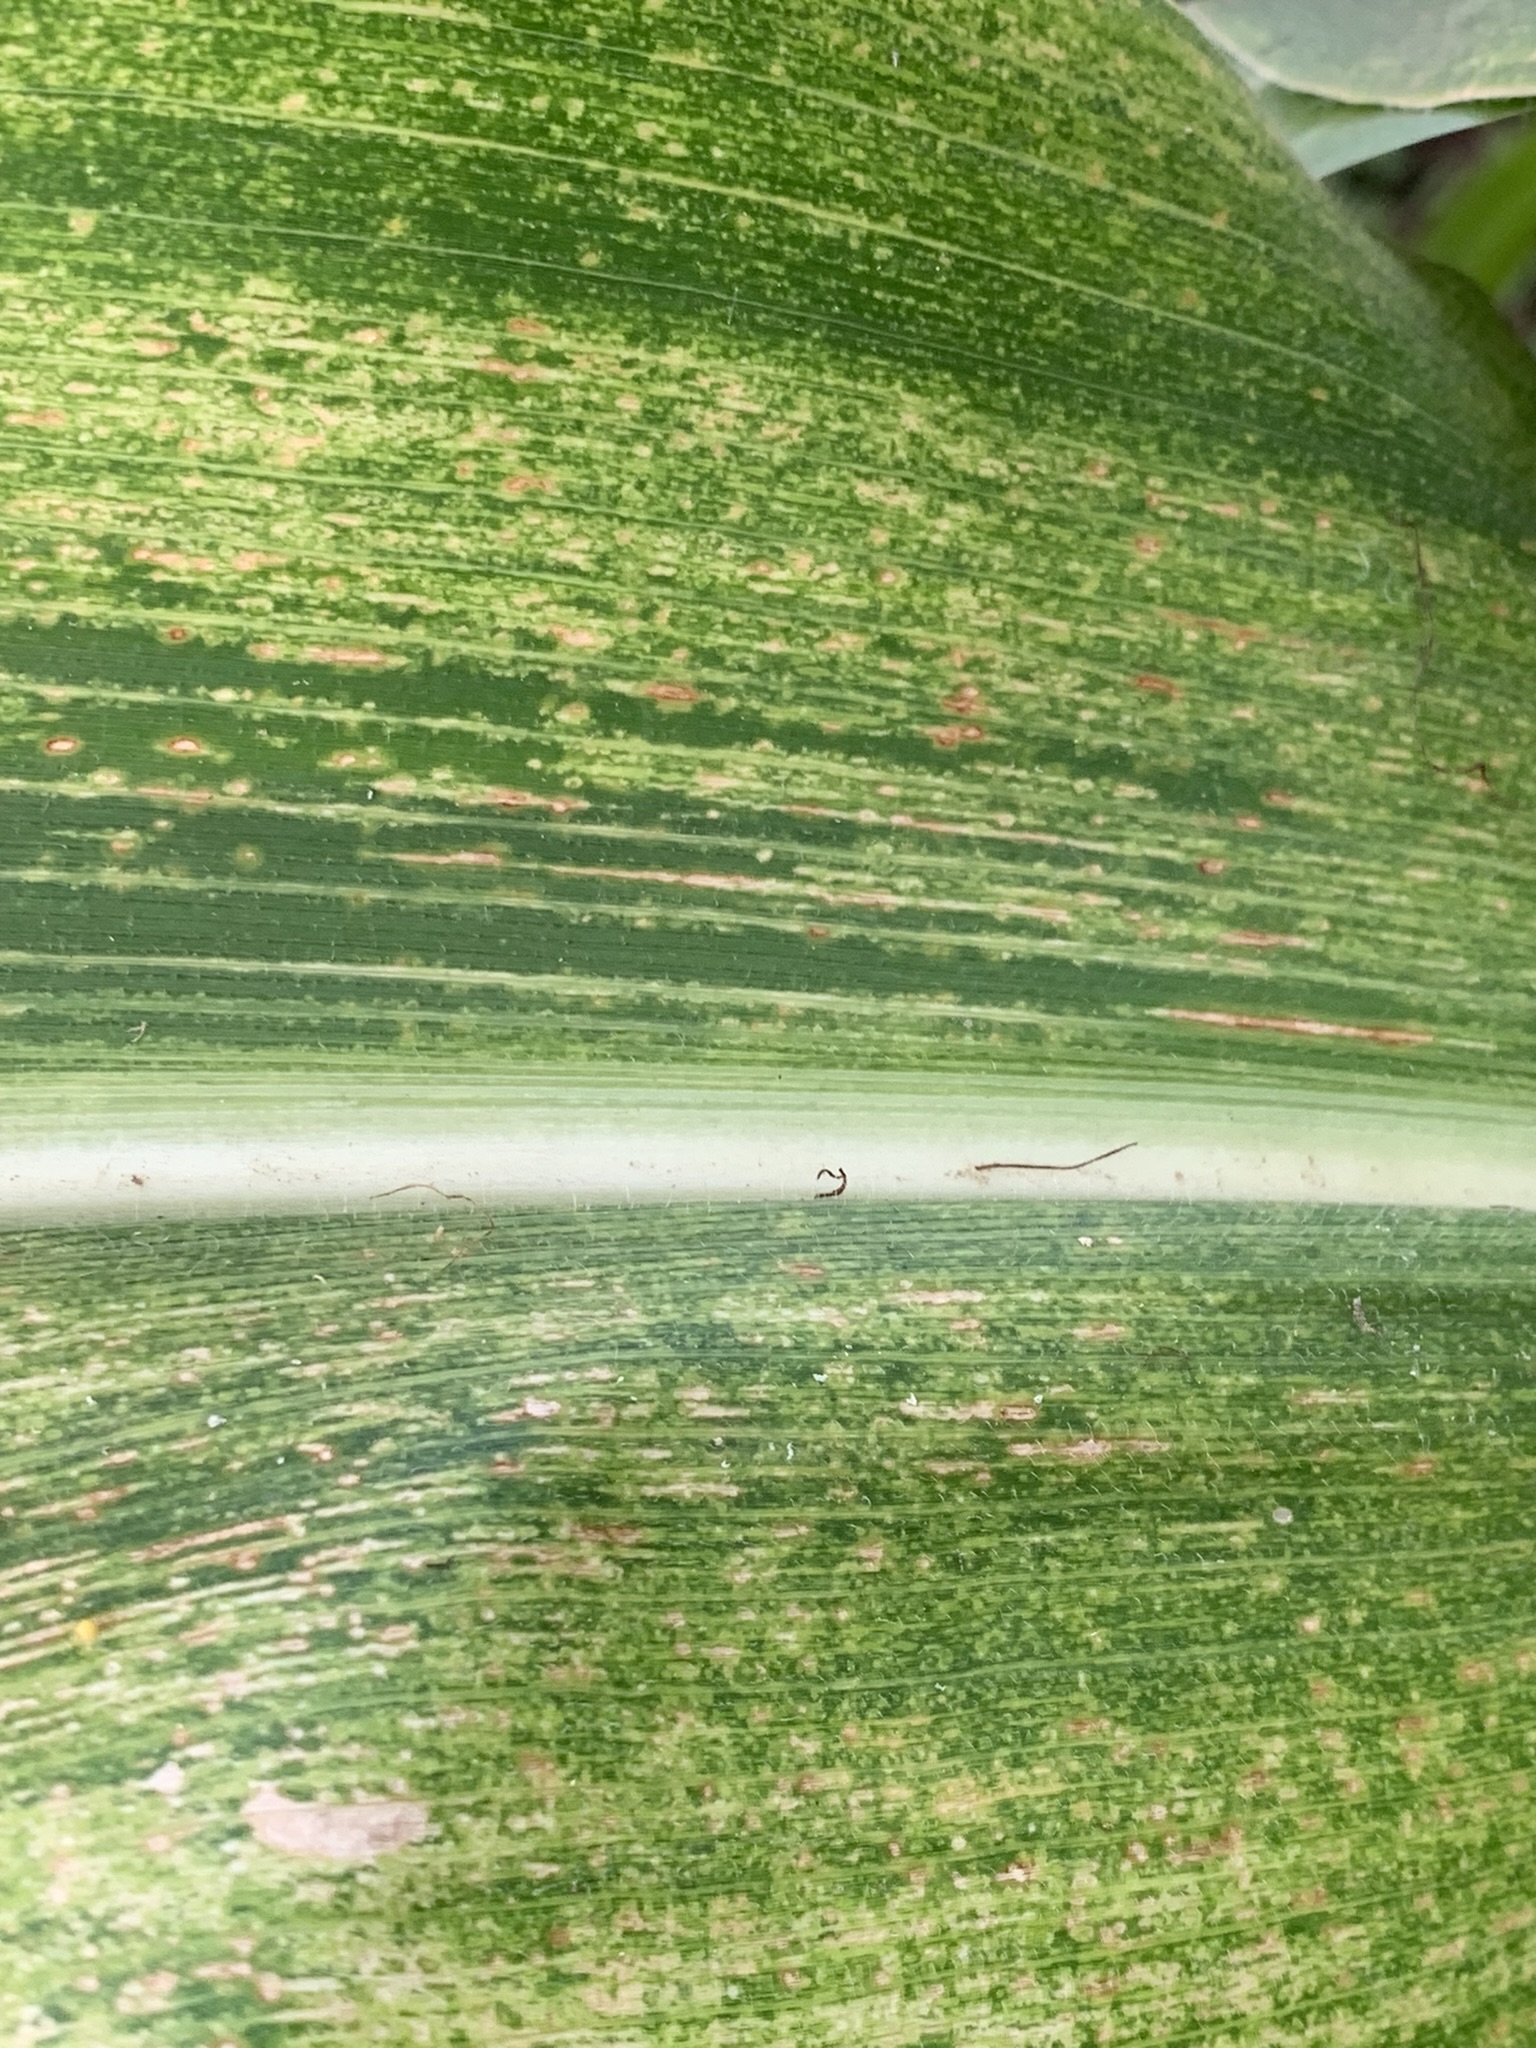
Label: MSV